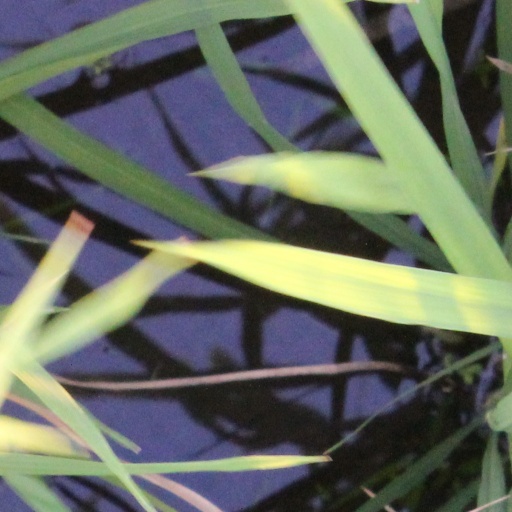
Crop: rice